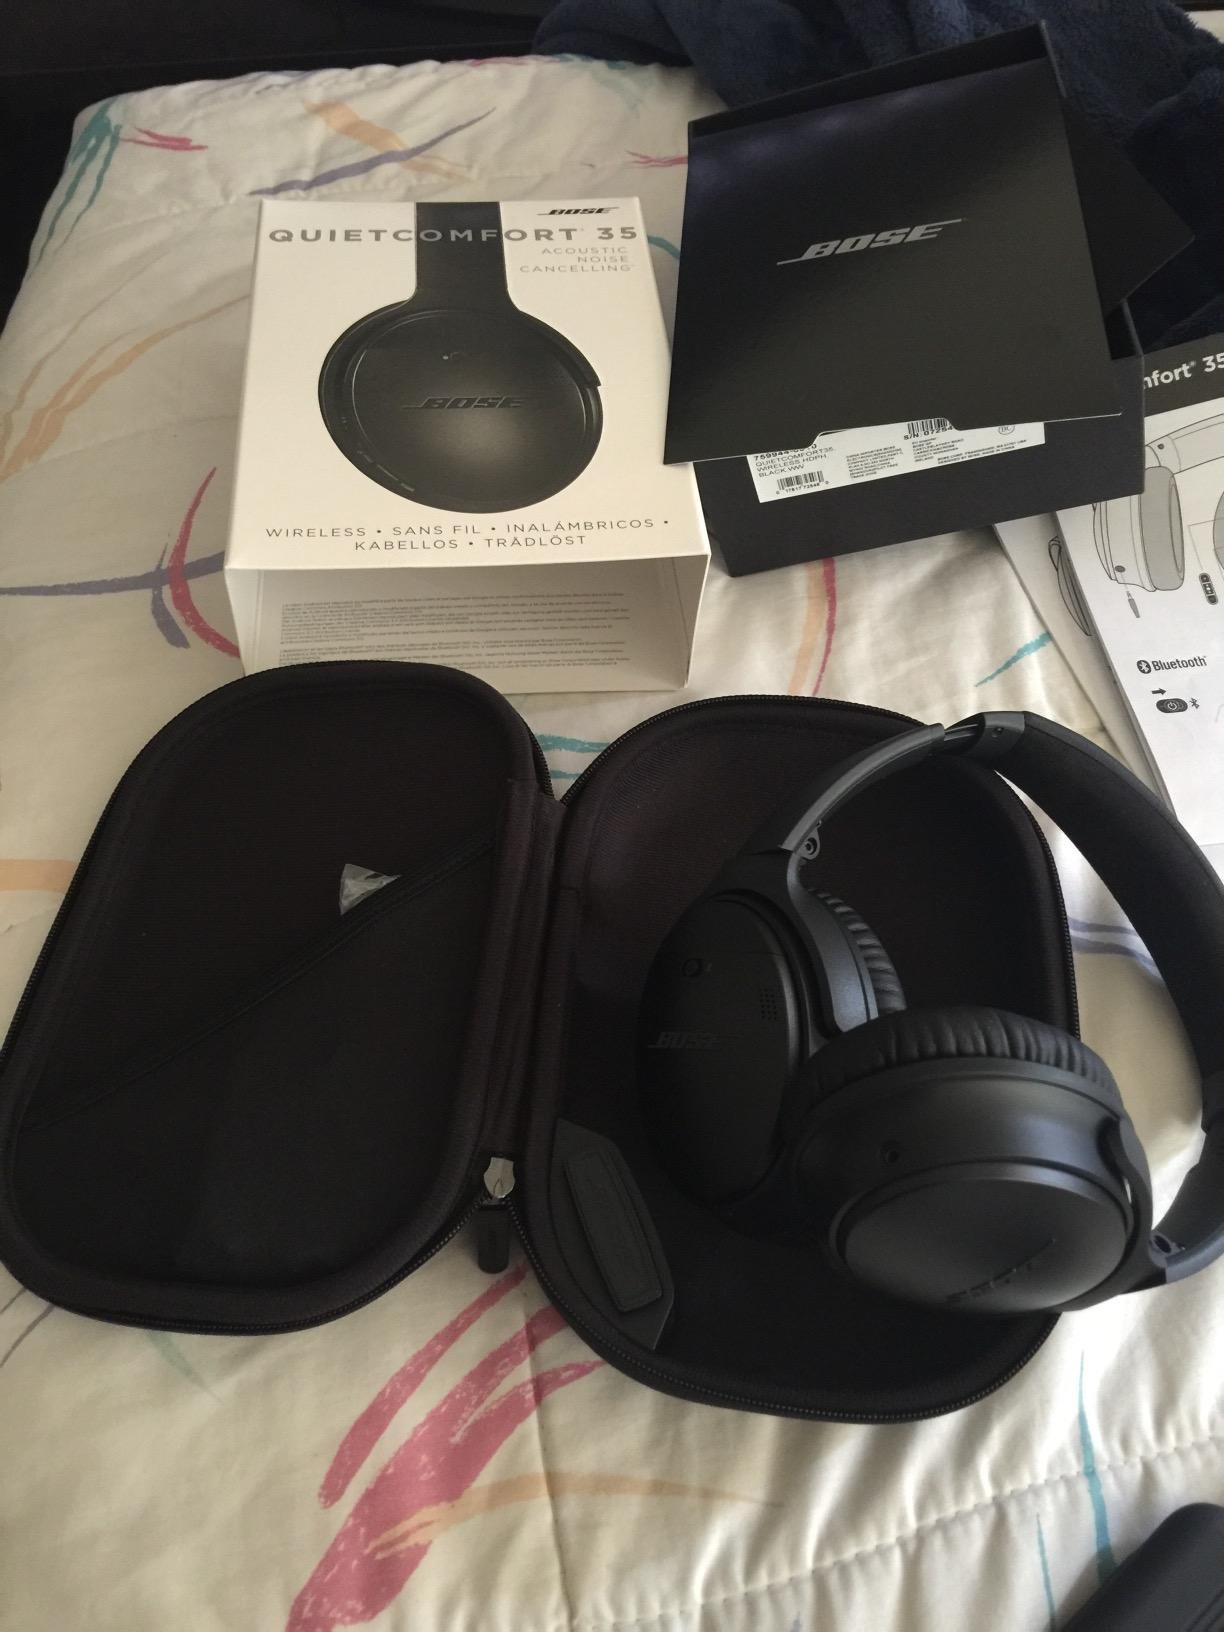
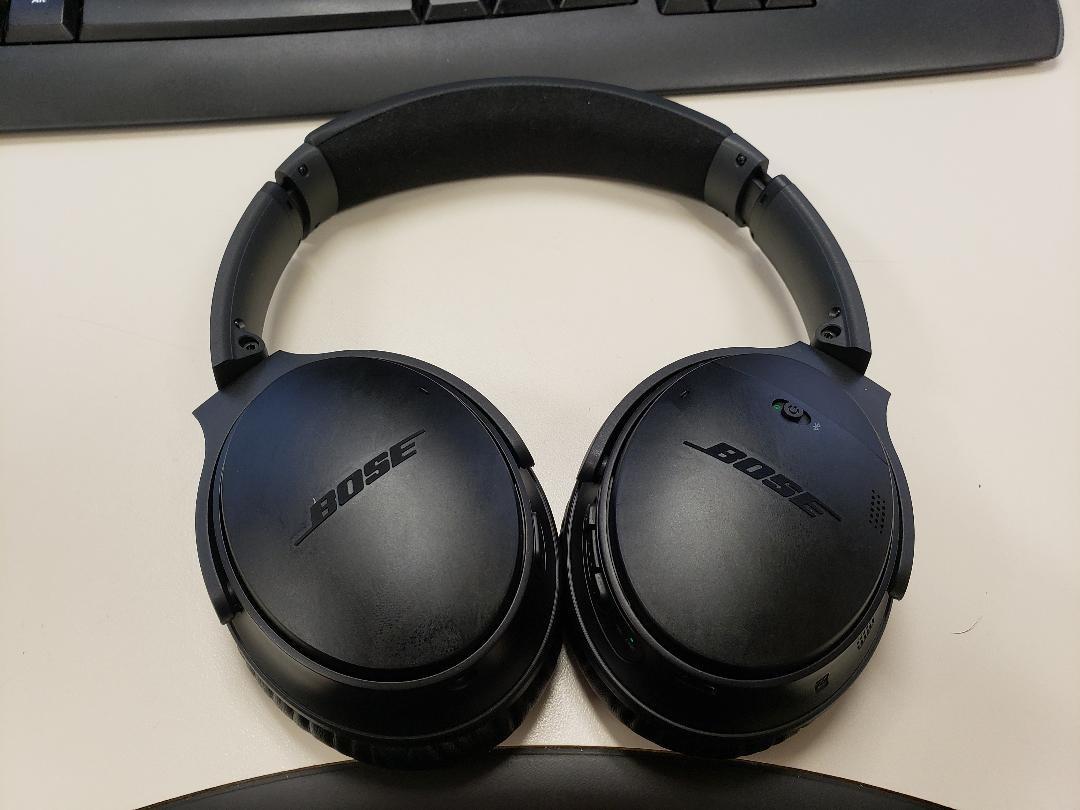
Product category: headphones
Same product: yes